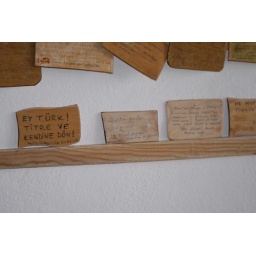
Chon-Kemin, Kyrgyzstan, 2008. Canon EOS 400D, EFS 18-55. Memorial plate in Ashu guest house in Chon Kemin.